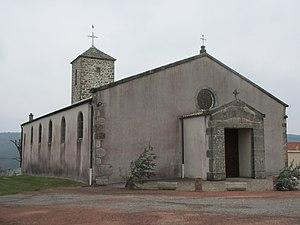
Église Saint-Christophe de Saint-Christophe, Rhône.
Deux-Grosnes est une commune nouvelle située dans le département du Rhône, en région Auvergne-Rhône-Alpes, créée le 1ᵉʳ janvier 2019 par fusion des communes d'Avenas, Monsols, Ouroux, Saint-Christophe, Saint-Jacques-des-Arrêts, Saint-Mamert et Trades.
Saint-Christophe est une ancienne commune française, située dans le département du Rhône en région Auvergne-Rhône-Alpes. Le 1ᵉʳ janvier 2019, elle devient une commune déléguée de Deux-Grosnes.